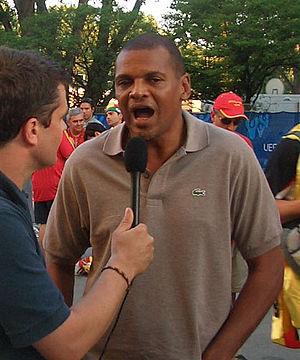
Bernard Lama, un footballeur français
Le Sporting Club abbevillois Foot Côte picarde, appelé jusqu'en 1987 le Sporting Club Abbeville, est un club de football français basé à Abbeville, dans le département de la Somme, fondé en 1901.
Bernard Lama, né le 7 avril 1963 à Saint-Symphorien, est un footballeur international français évoluant au poste de gardien de but dans les années 1980-1990.
Hervé Mathoux, né le 6 novembre 1966 à Paris, est un journaliste sportif et présentateur de télévision français. Il présente le Canal Football Club depuis 2008.